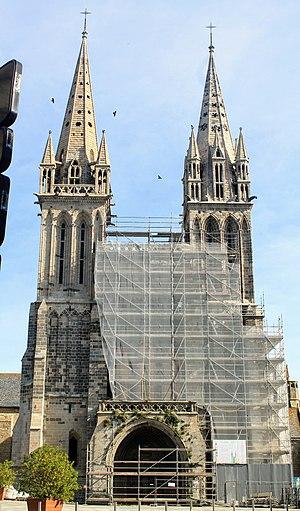
façade occidentale de la cathédrale Saint-Paul Aurélien de Saint-Pol-de-Léon (29250) en cours de rénovation (octobre 2019)
La cathédrale Saint-Paul-Aurélien de Saint-Pol-de-Léon est une église cathédrale qui était le siège du diocèse de Léon, créé au VIᵉ siècle et supprimé en 1801. L'église fait actuellement partie du diocèse de Quimper et Léon dont elle est l'un des deux sièges. Elle fait l’objet d’un classement au titre des monuments historiques par la liste de 1840.